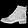
Label: Ankle boot